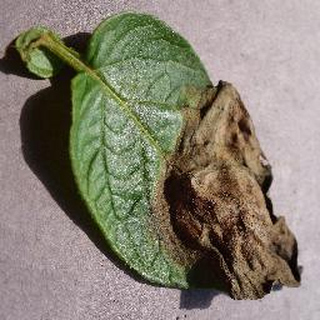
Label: potato_late_blight